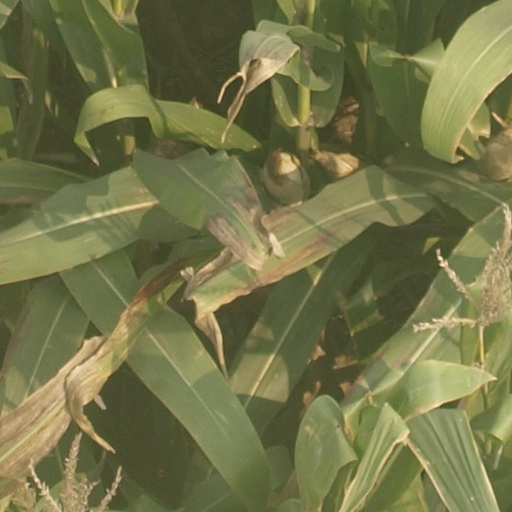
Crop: maize; corn